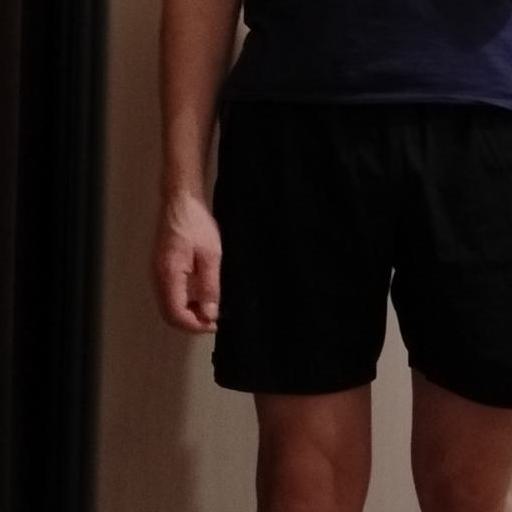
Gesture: no_gesture